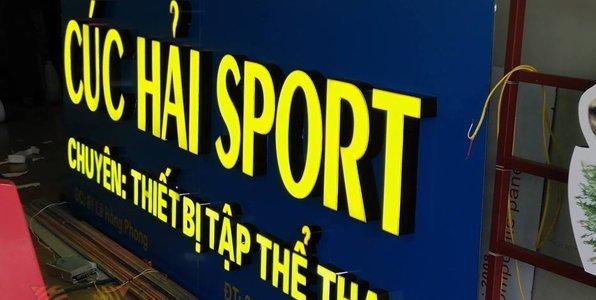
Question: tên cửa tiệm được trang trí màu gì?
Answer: tên cửa tiệm được trang trí màu vàng